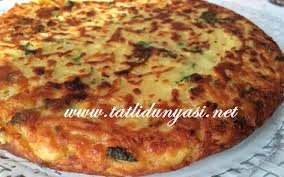
Yemek: borek